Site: brandenburg
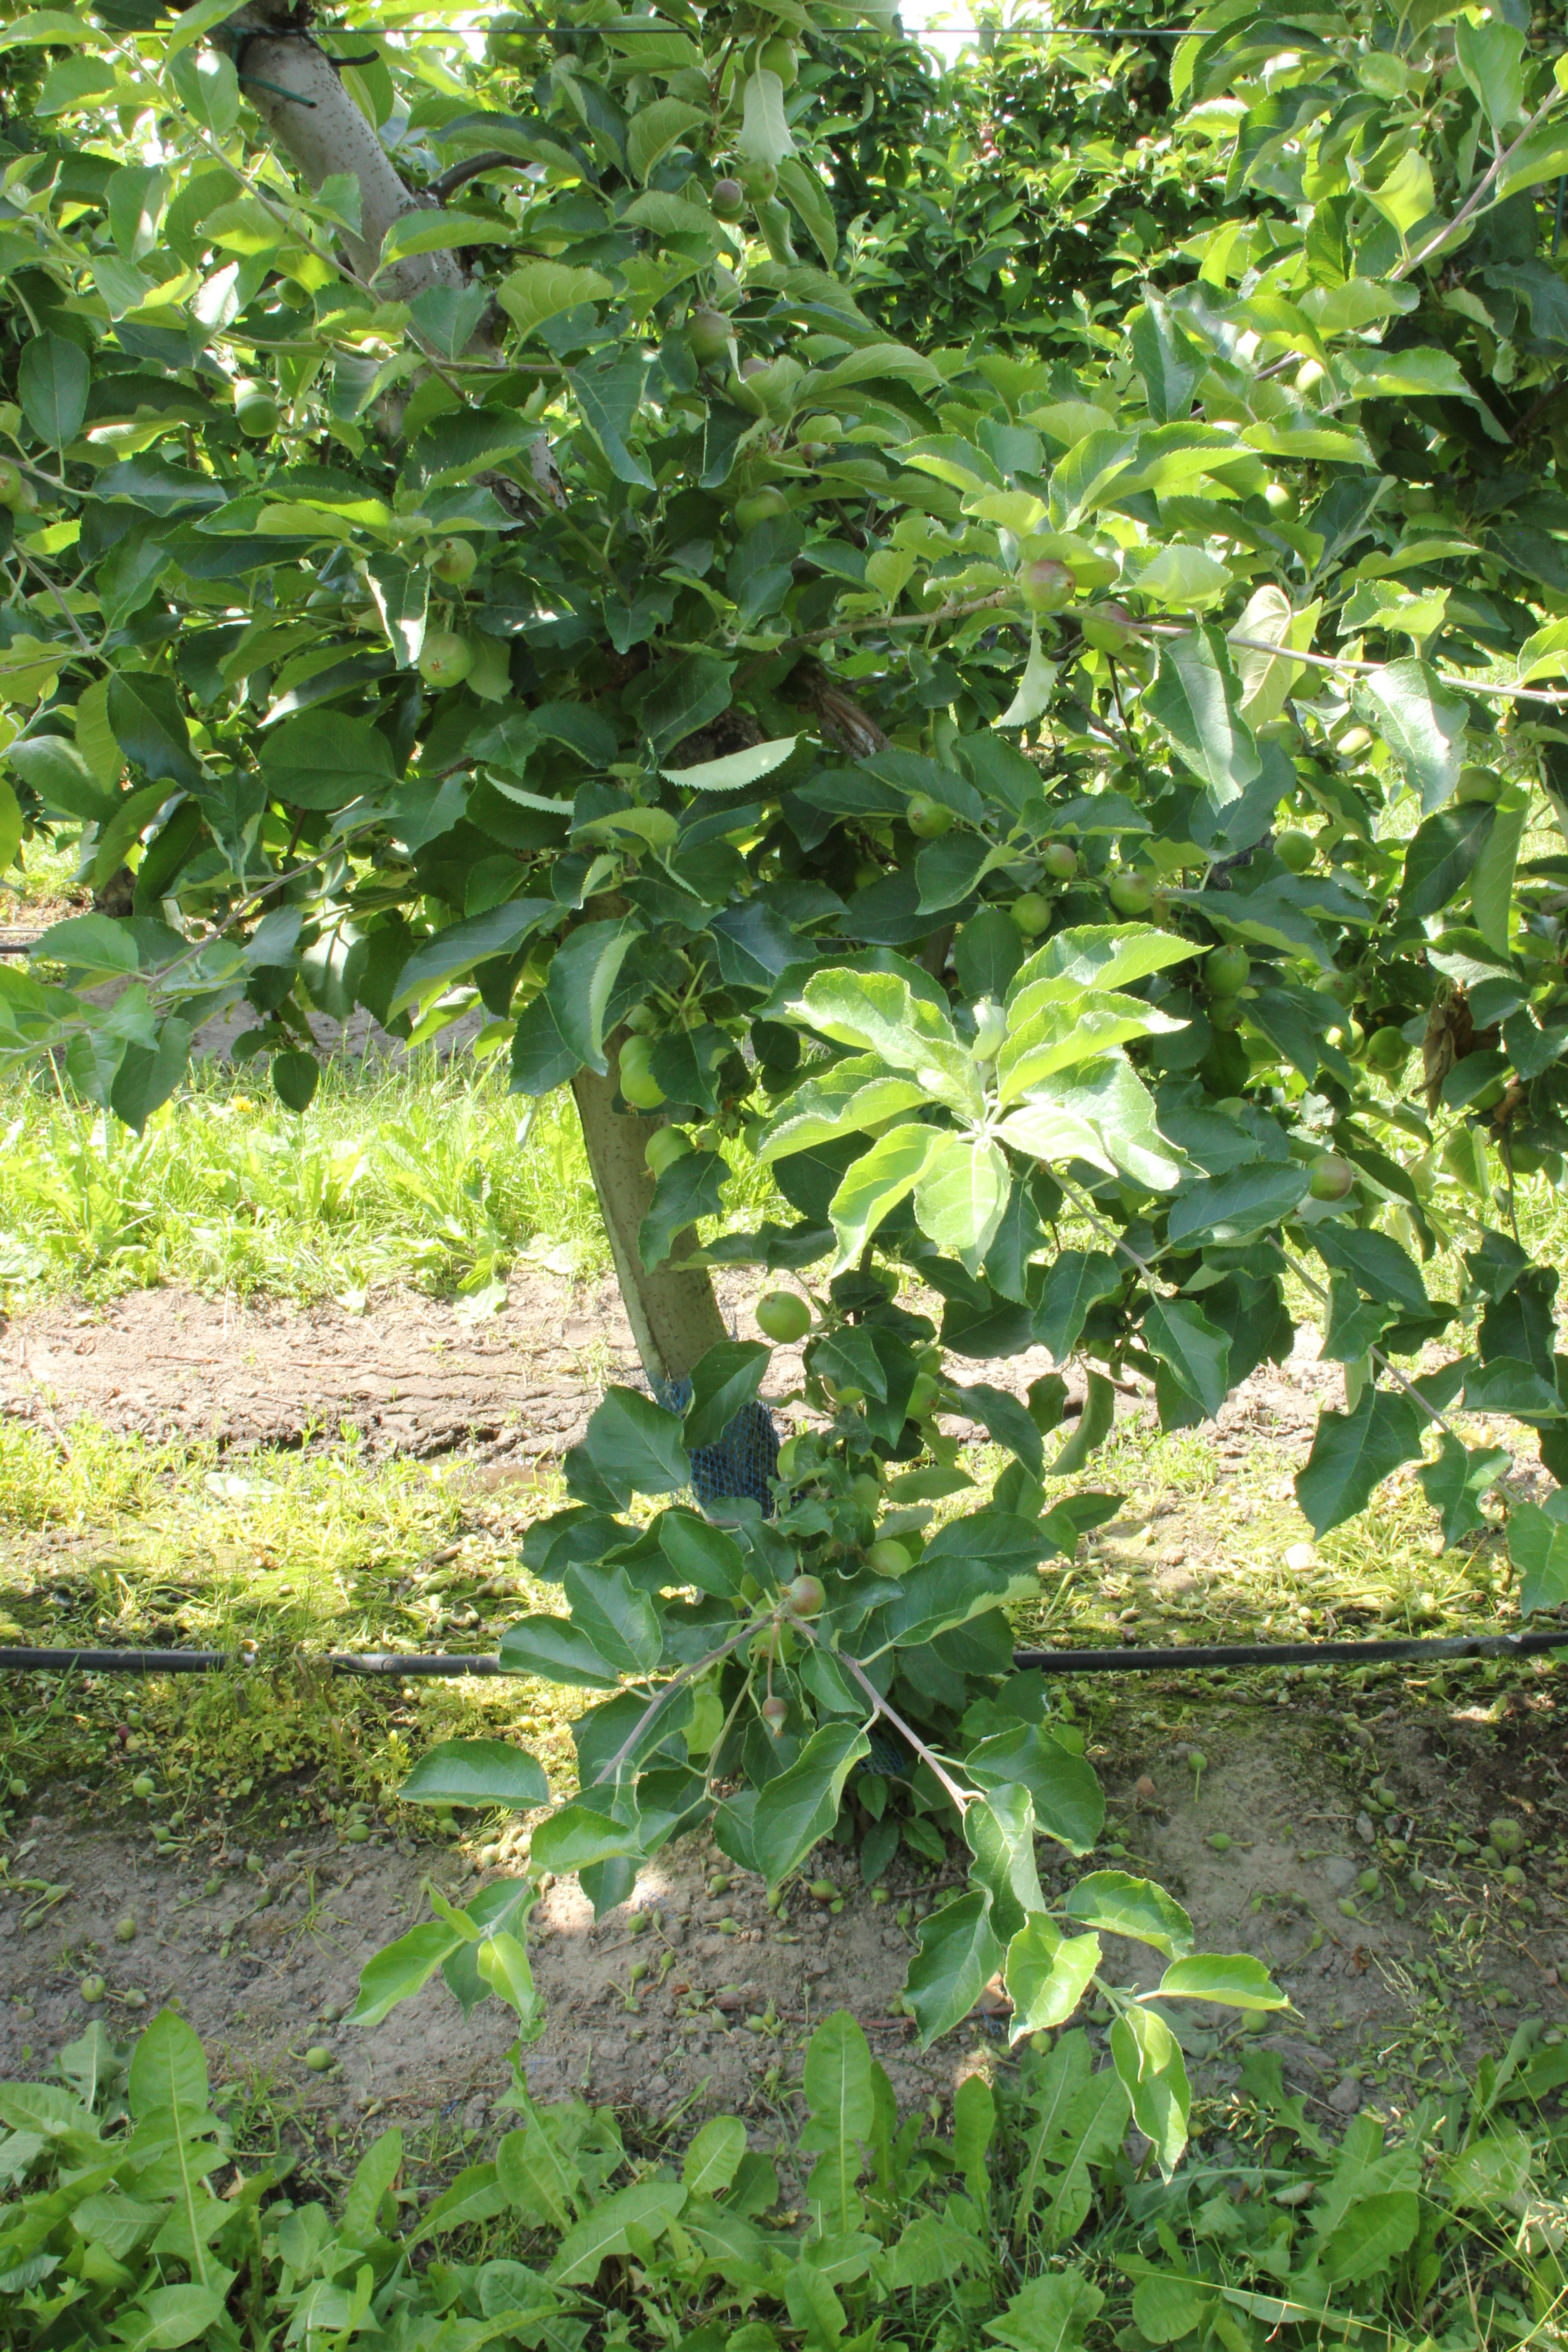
Growth stage (BBCH 73): Development of fruit